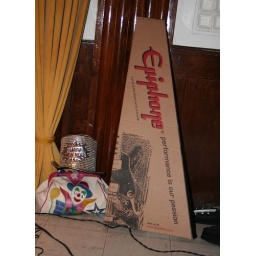
What would NYE be without Don's clown bag wearing a hat, AND the free guitar (yes, it's in there!)